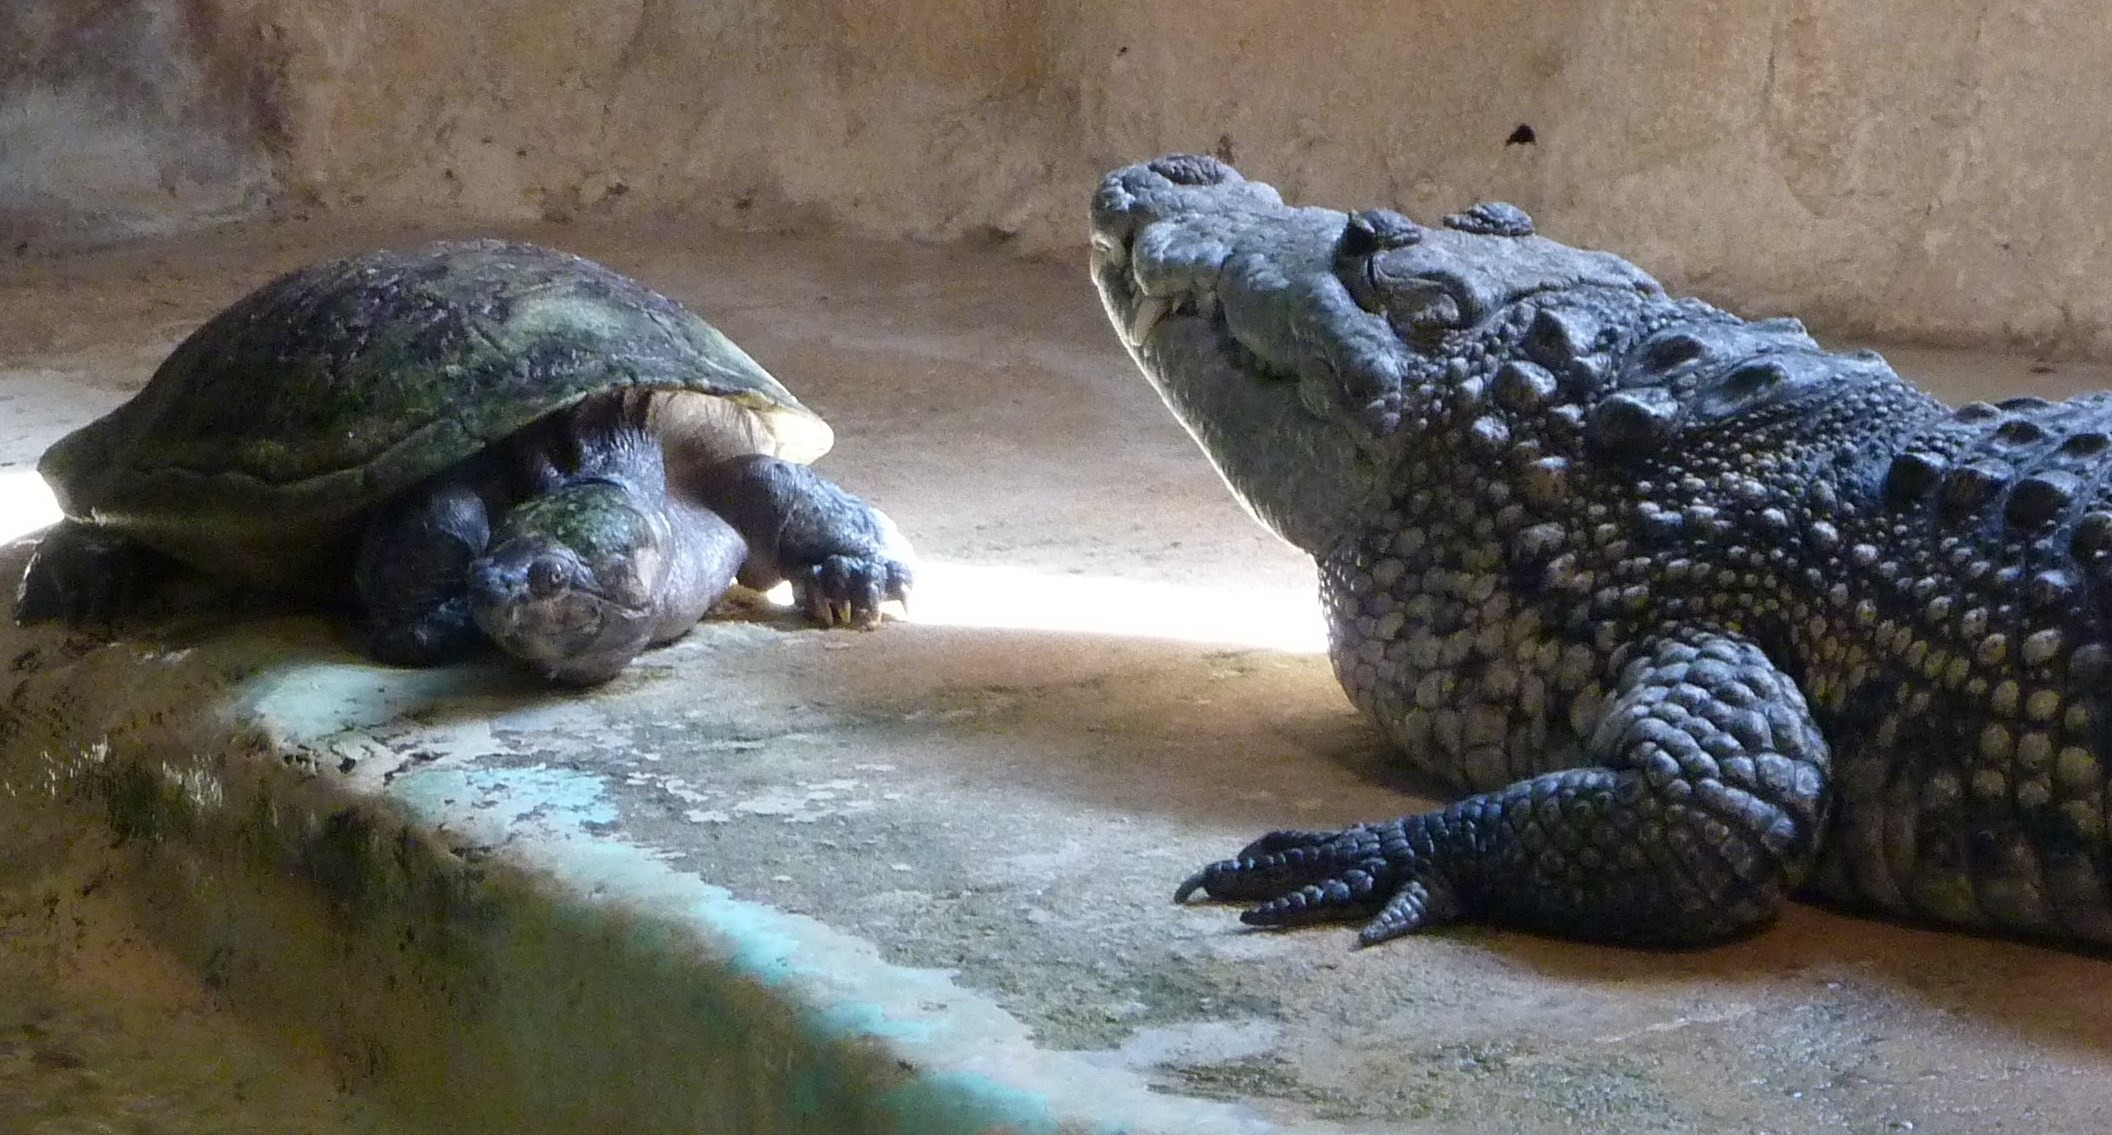
wildlife, zoo, turtle, reptile, fauna, crocodile, animals, tortoise, vertebrate, crocodilia, nile crocodile